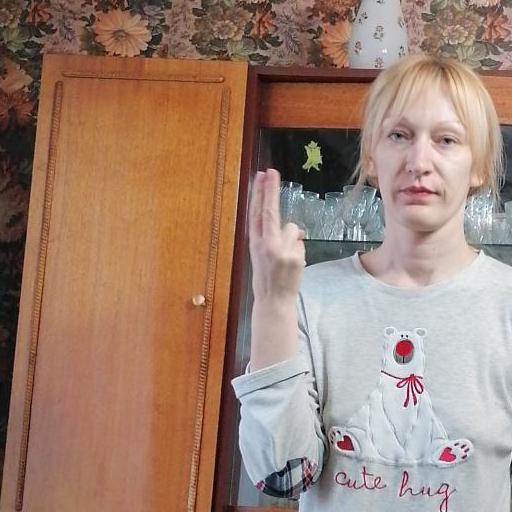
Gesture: two_up_inverted